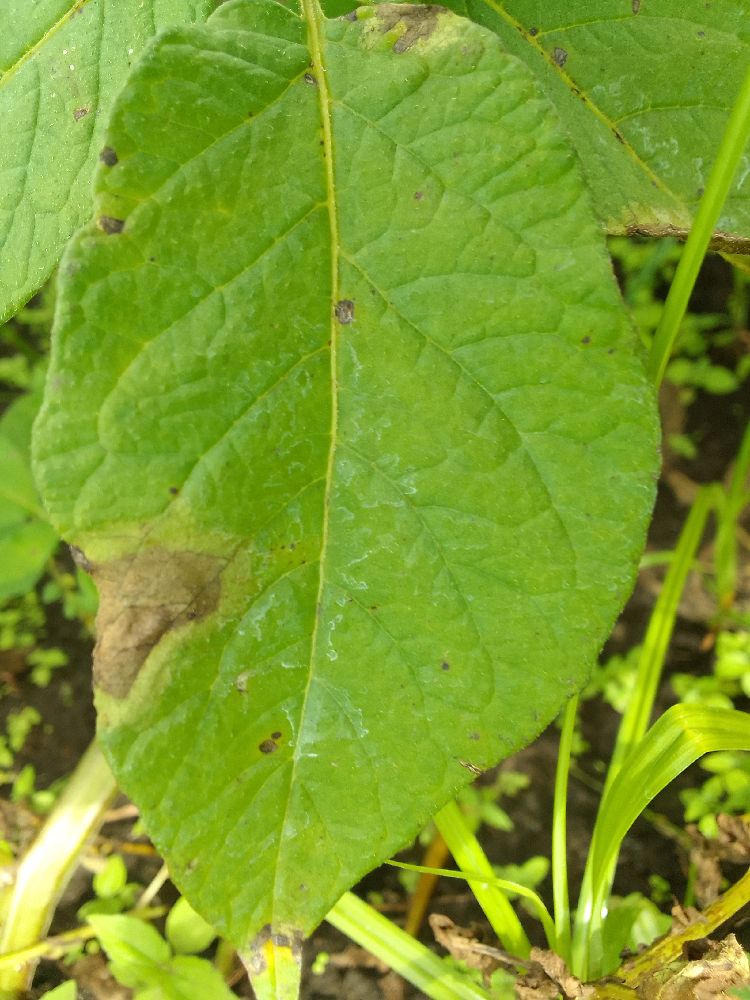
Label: Late blight